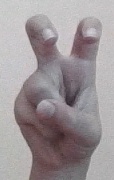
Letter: toot